Todd Rhodes

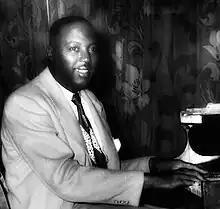

Todd Washington Rhodes (August 31, 1899 or 1900 – June 4, 1965) was an American pianist, bandleader and arranger who was an early influence in jazz and later in R&B. He recently became popular due to his song “Rocket 69” being featured in the 2015 video game "Fallout 4 by Bethesda Game Studios".